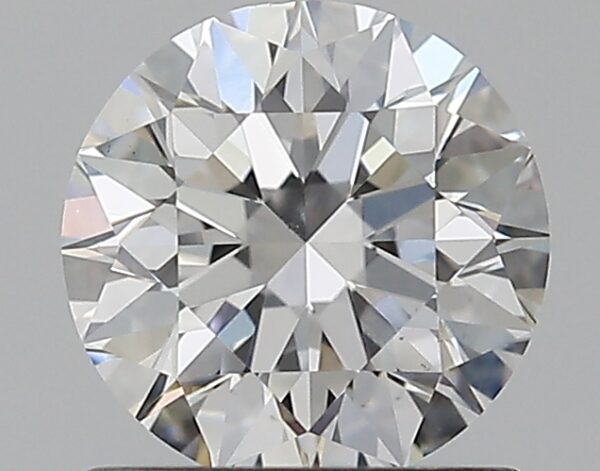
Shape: round
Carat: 0.9
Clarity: VS2
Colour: E
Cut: EX
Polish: EX
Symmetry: EX
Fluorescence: ST
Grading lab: GIA
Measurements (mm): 6.09 x 6.13 x 3.88